Joseph Fourier

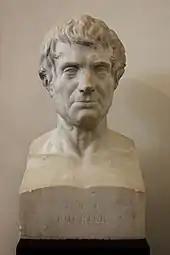
Bust of Fourier in Grenoble

Fourier left an unfinished work on determining and locating real roots of polynomials, which was edited by Claude-Louis Navier and published in 1831. This work contains much original matter—in particular, Fourier's theorem on polynomial real roots, published in 1820. François Budan, in 1807 and 1811, had published independently his theorem (also known by the name of Fourier), which is very close to Fourier's theorem (each theorem is a corollary of the other). Fourier's proof is the one that was usually given, during 19th century, in textbooks on the theory of equations. A complete solution of the problem was given in 1829 by Jacques Charles François Sturm.